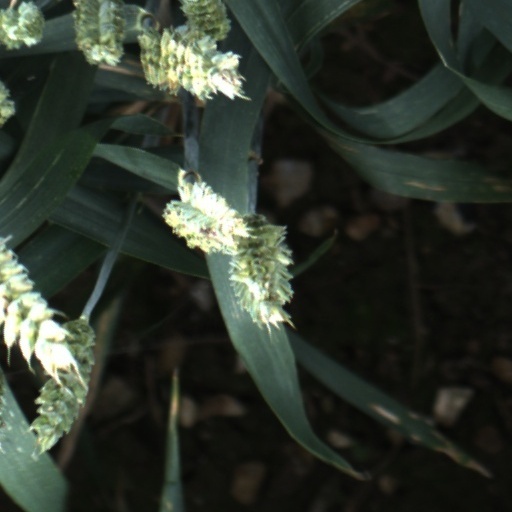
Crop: wheat